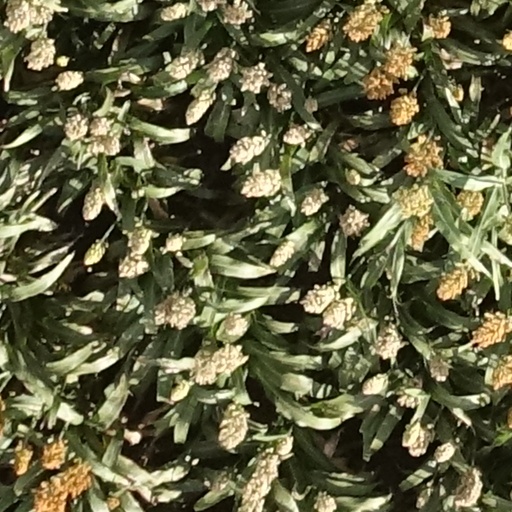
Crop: sorghum